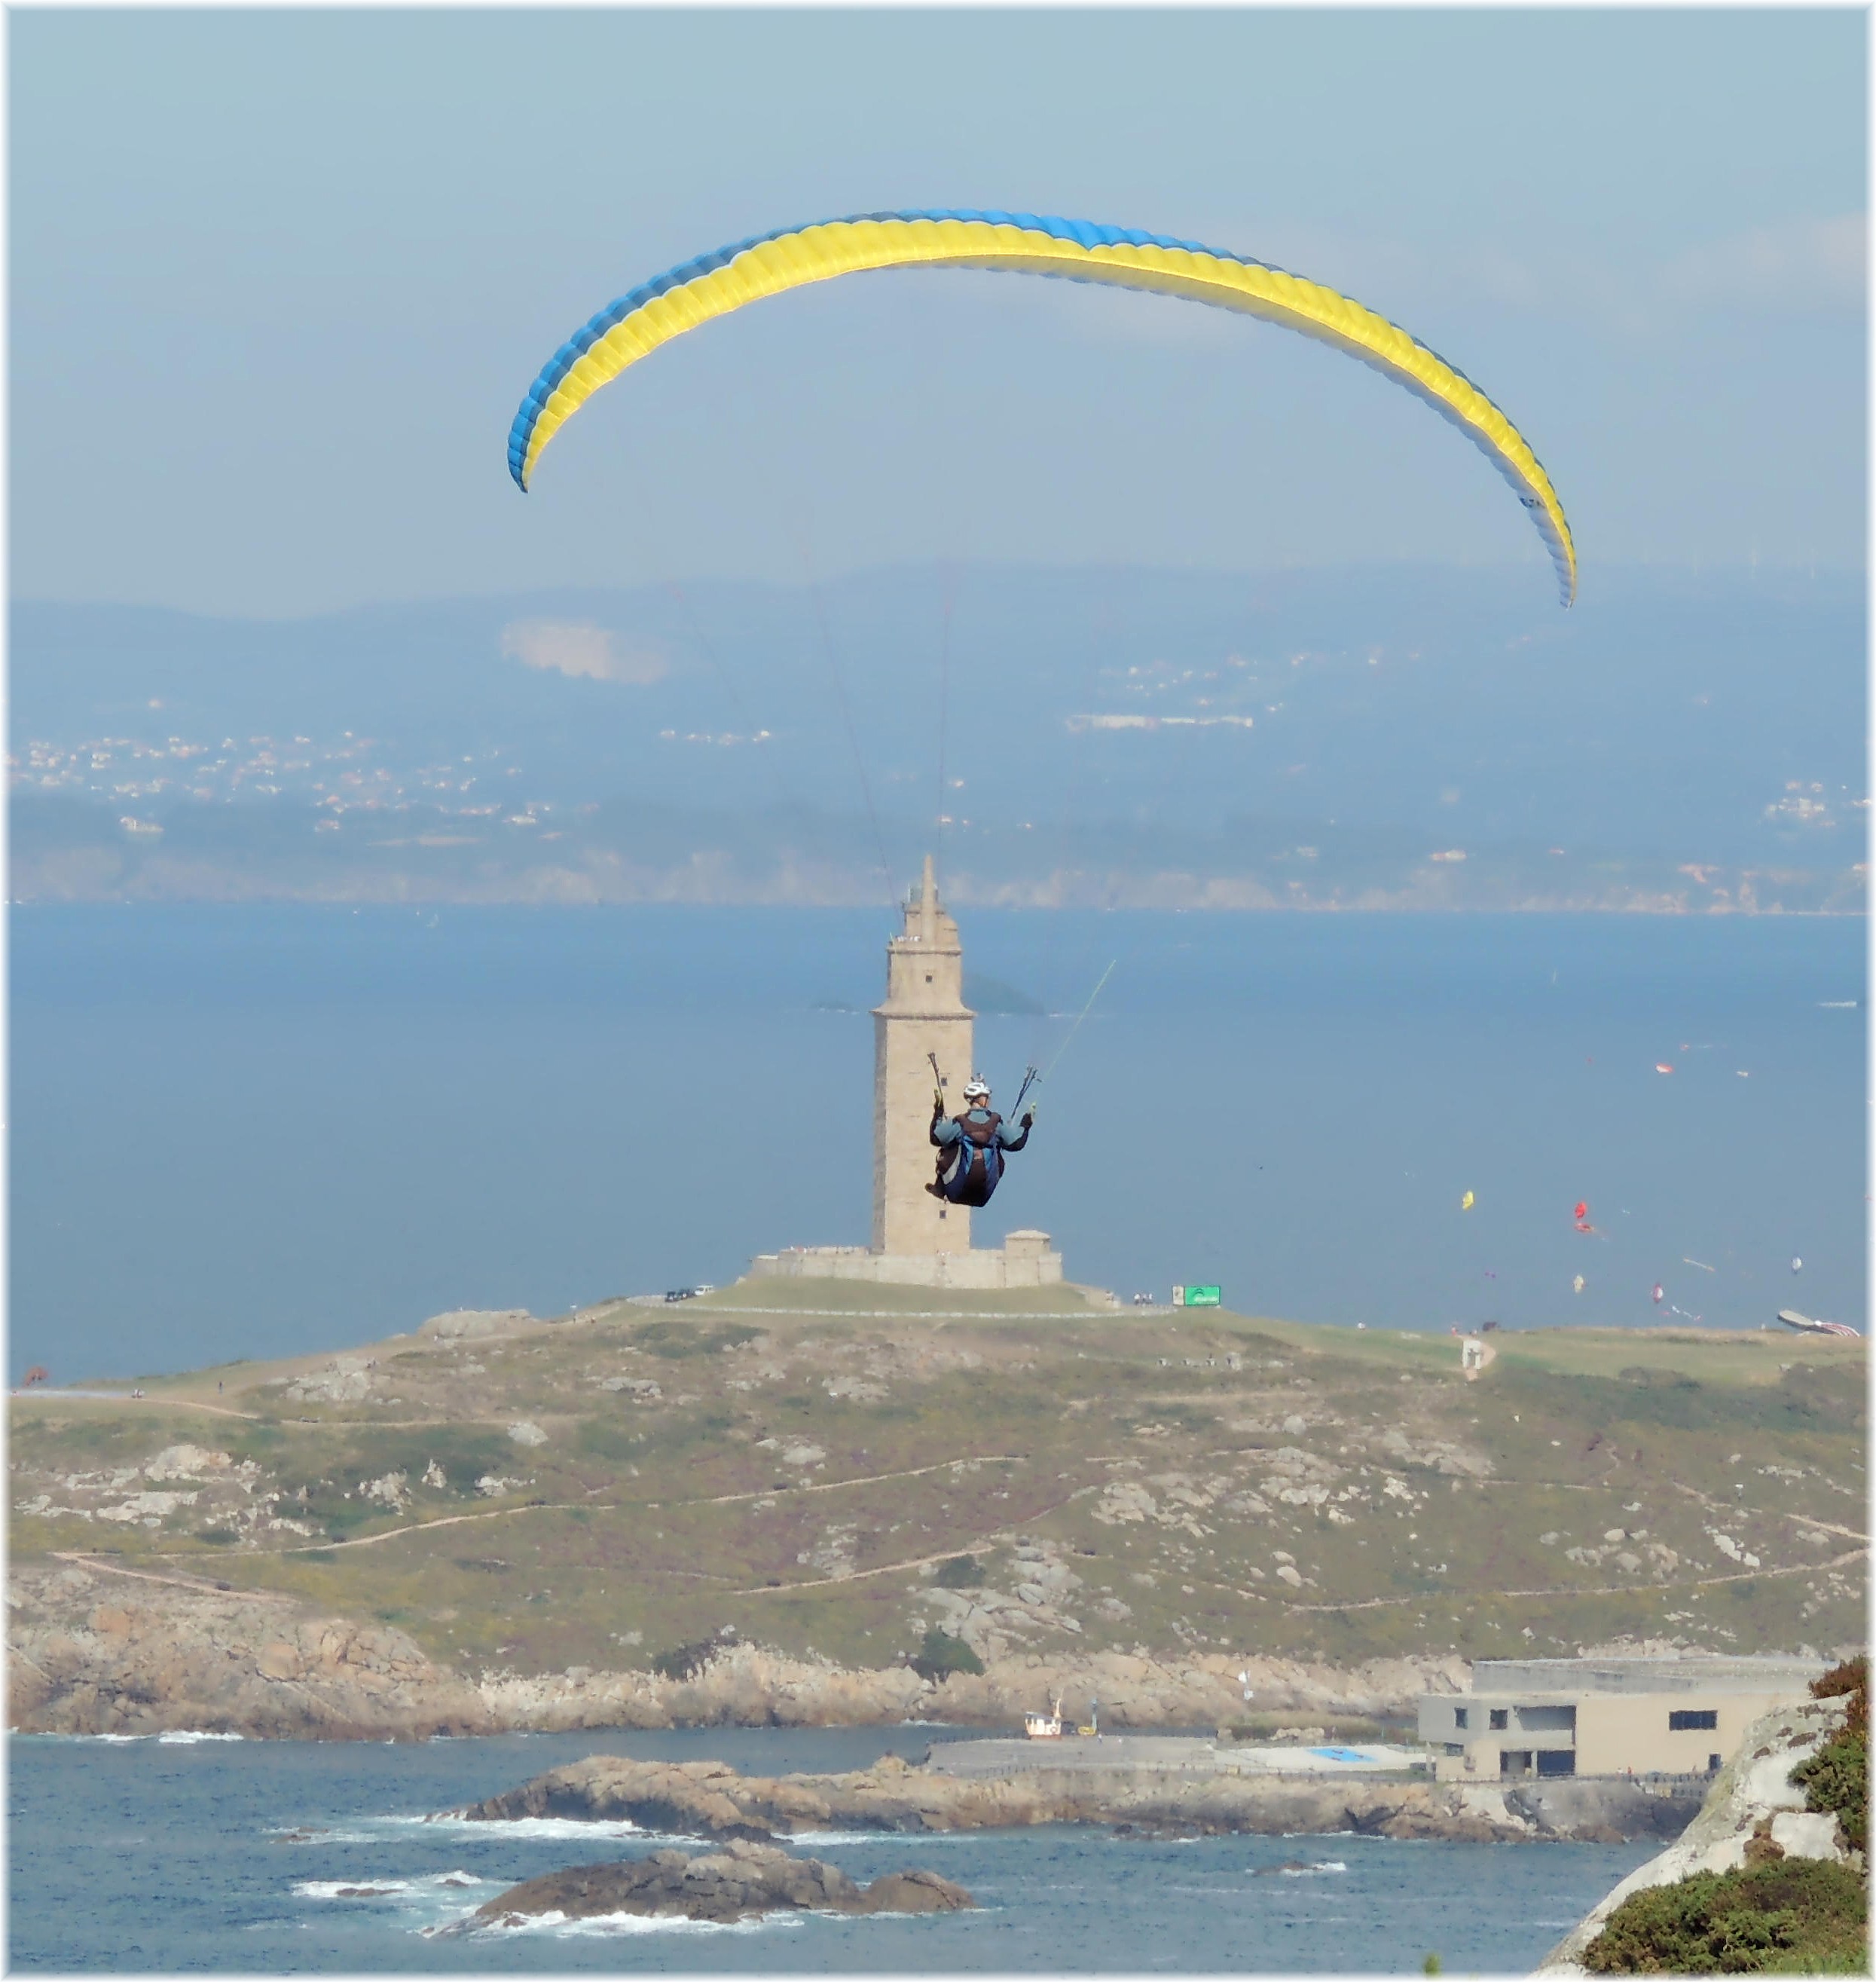
wind, extreme sport, toy, paragliding, sports, air sports, windsports